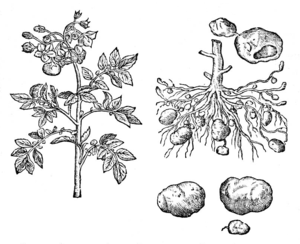
12 000 ans av. J.-C., datation de pommes de terre fossiles sur le site de Monte Verde, probablement consommées par des populations aborigènes.
L'histoire de la pomme de terre commence avec celle des Amérindiens qui vivaient il y a plus de 10 000 ans dans la zone côtière de l'actuel Pérou et au sud-ouest de l'Amérique latine.